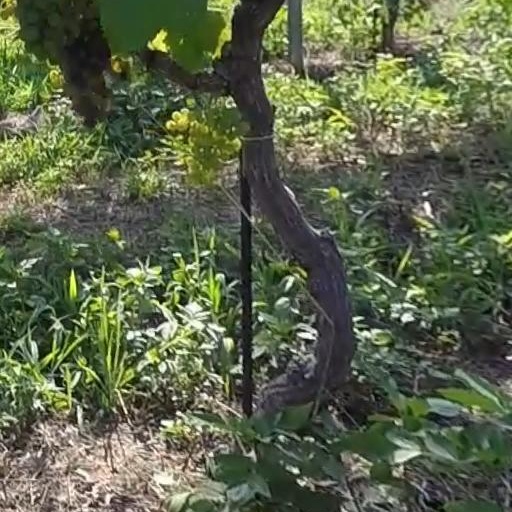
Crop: grape